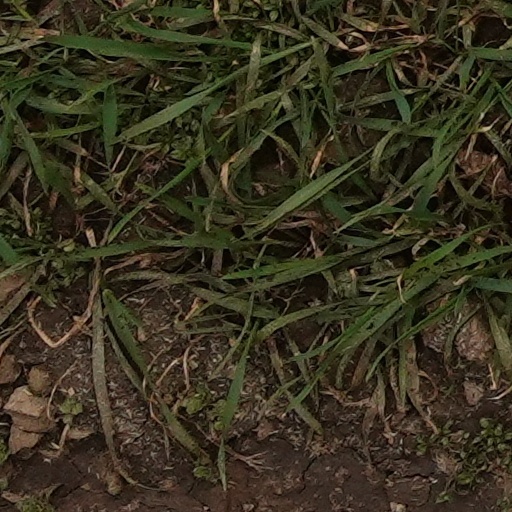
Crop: wheat